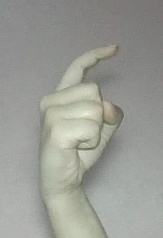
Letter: ra